Describe the emotion expressed in this image:  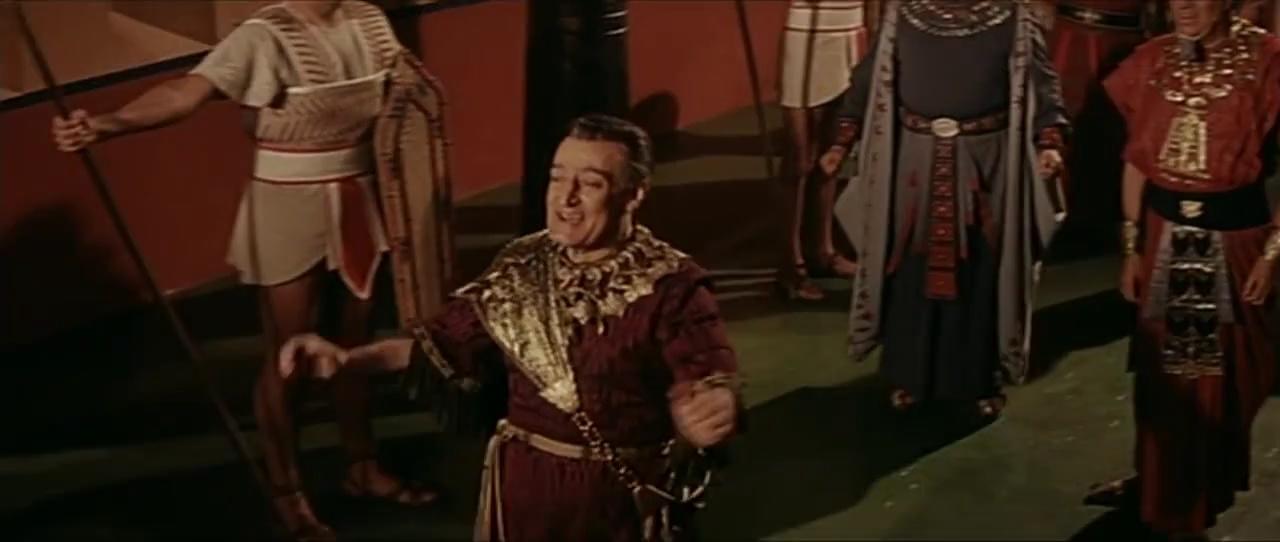
This person displays Suffering, valence and arousal with low intensity.